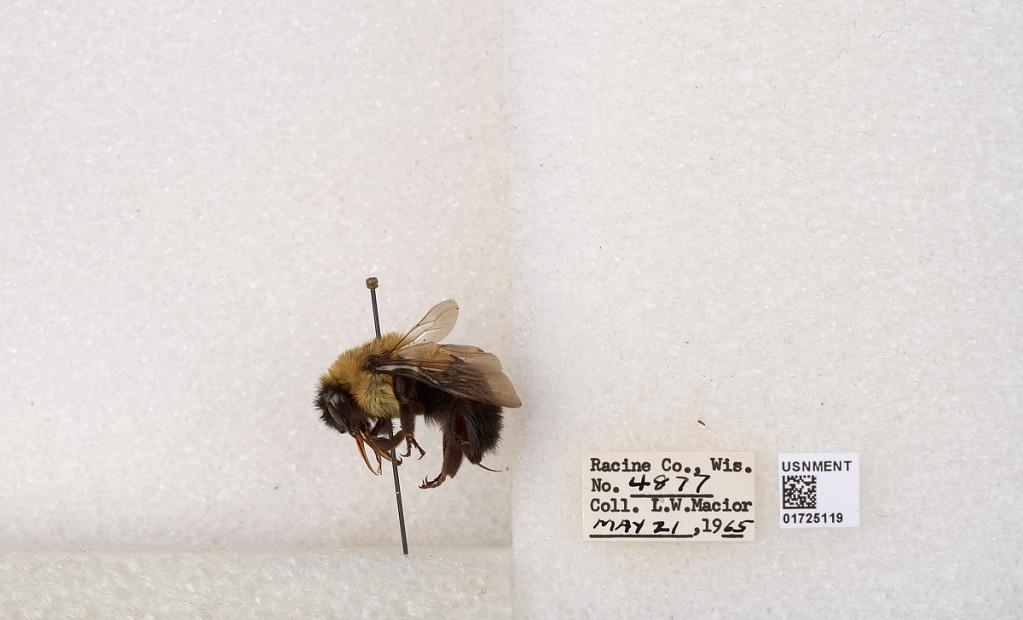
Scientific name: Bombus impatiens Cresson
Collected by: L. Macior
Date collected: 1965-5-21
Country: United States
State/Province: Wisconsin
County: Racine
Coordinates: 42.7299, -87.8123